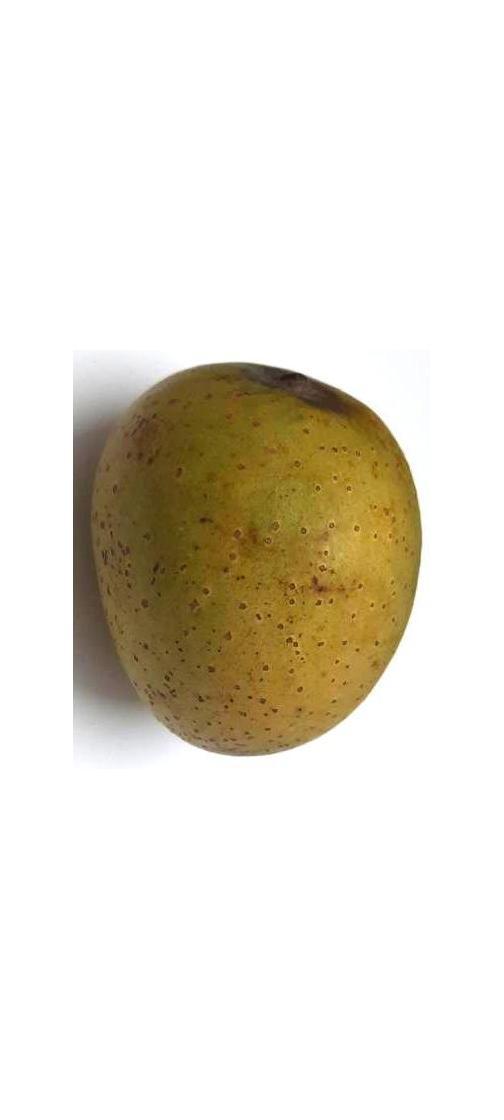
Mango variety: Gourmoti